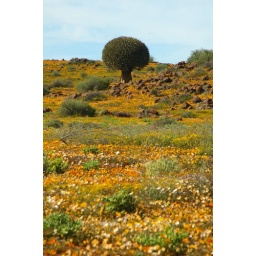
quiver tree forest 5 - near brandkop